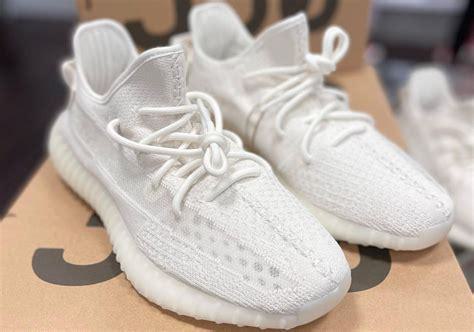
Brand: Adidas
Model: Yeezy